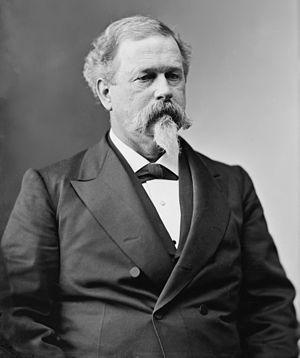
Depuis l'indépendance des États-Unis, l'État du Connecticut élit deux sénateurs, membres du Sénat fédéral.
Joseph Roswell Hawley est le 42e gouverneur du Connecticut, États-Unis, politicien des partis républicain et du sol libre, général de la guerre de Sécession, et journaliste et rédacteur en chef. Il sert pendant deux mandats à la chambre des représentants des États-Unis et est sénateur des États-UNIS pendant quatre mandats.